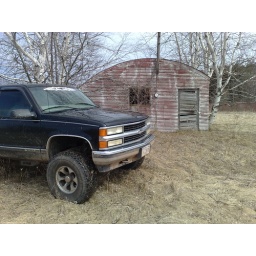
truck in field